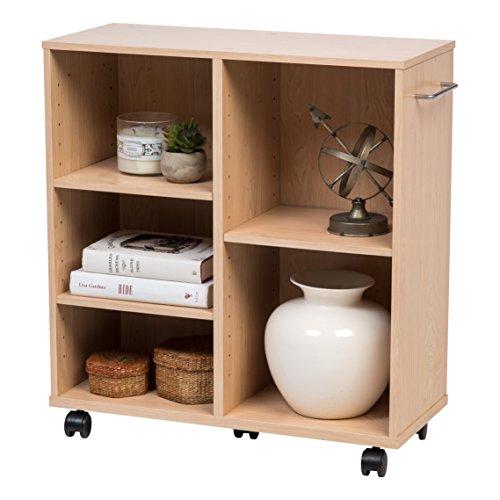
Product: IRIS USA, Inc. WRS-2410 Rolling Shelf, Deep, Light Brown
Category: Home & Kitchen | Furniture | Home Office Furniture | Bookcases
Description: Easy to assemble Adjustable wood shelf with included parts screwdriver required.
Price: $41.99
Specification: ProductDimensions:23.6x10.2x25.6inches|ItemWeight:21.5pounds|ShippingWeight:23.8pounds(Viewshippingratesandpolicies)|Manufacturer:IRISUSA,Inc.|ASIN:B07DWNYS2C|Itemmodelnumber:596729